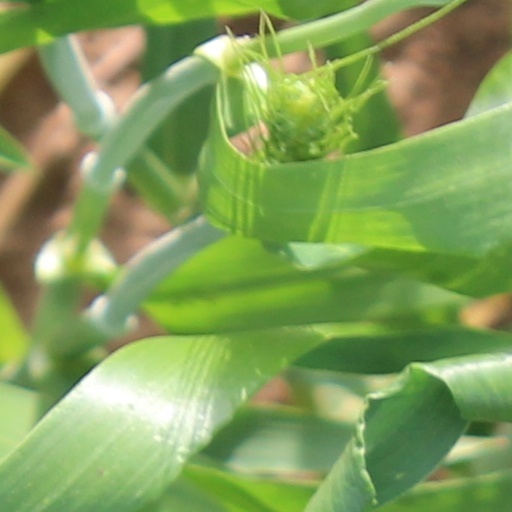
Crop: wheat